Elena Dementieva

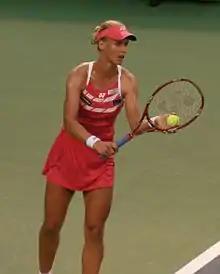
Dementieva at the 2009 Cincinnati Open

As preparation for Wimbledon, Dementieva took part at the Eastbourne International. Seeded top, she was upset in the second round by the eventual finalist Virginie Razzano. Seeded fourth at Wimbledon, Dementieva easily reached the semifinal dropping only 20 games en route. In her second consecutive Wimbledon semifinal, Dementieva played against the No. 2 seed and eventual champion Serena Williams. Dementieva held a single match point at 5–4 in the third set but eventually lost the match 7–6, 5–7, 6–8 in what was at the time the longest Wimbledon semifinal of the Open era.